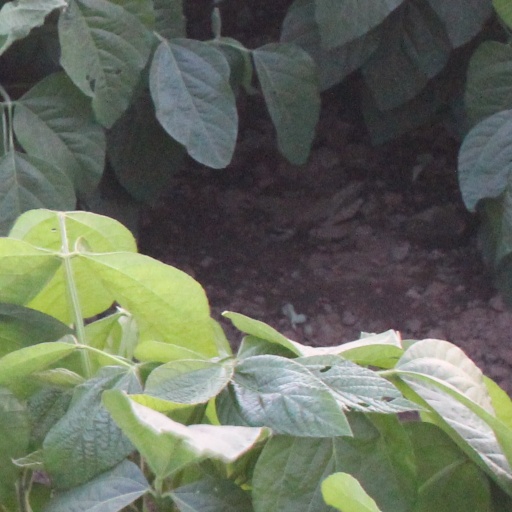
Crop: soybean